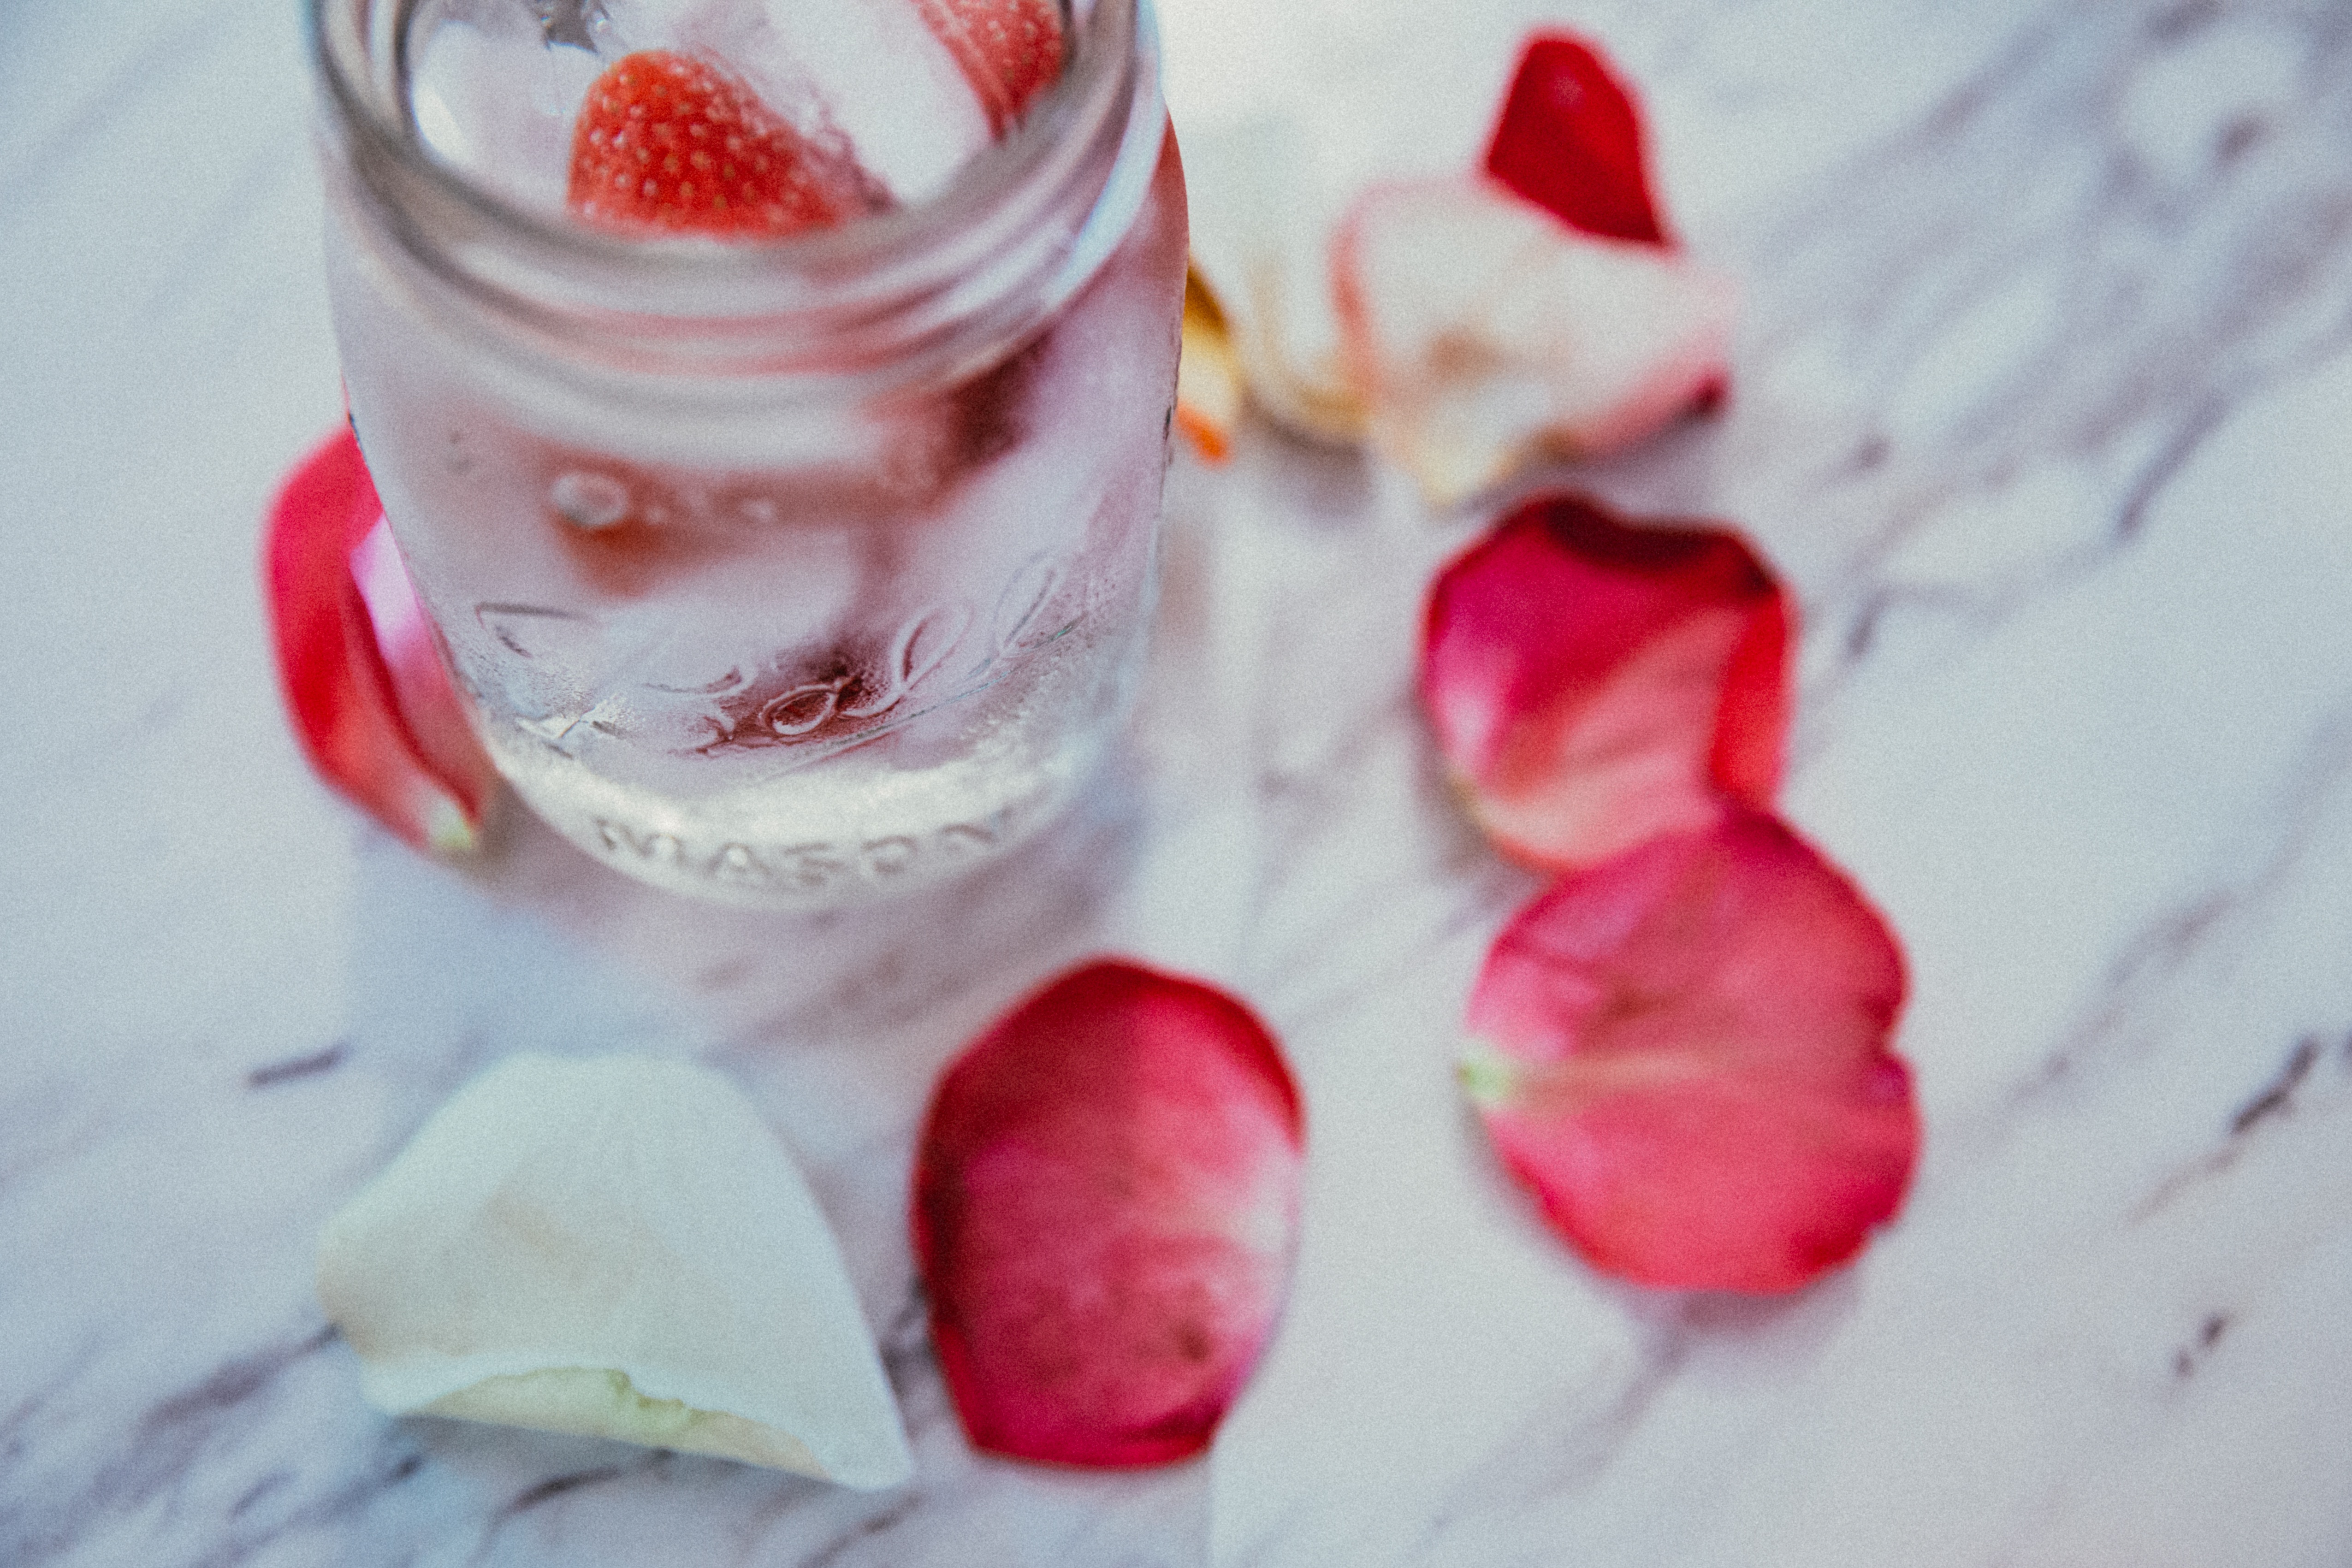
raspberry, flower, petal, food, produce, dessert, strawberry, whipped cream, icing, strawberries, sweetness